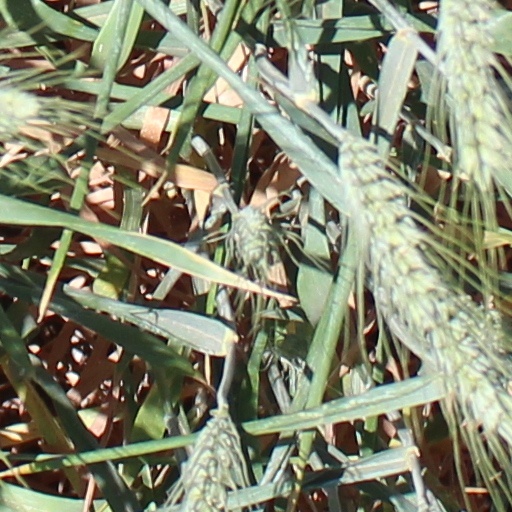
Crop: wheat